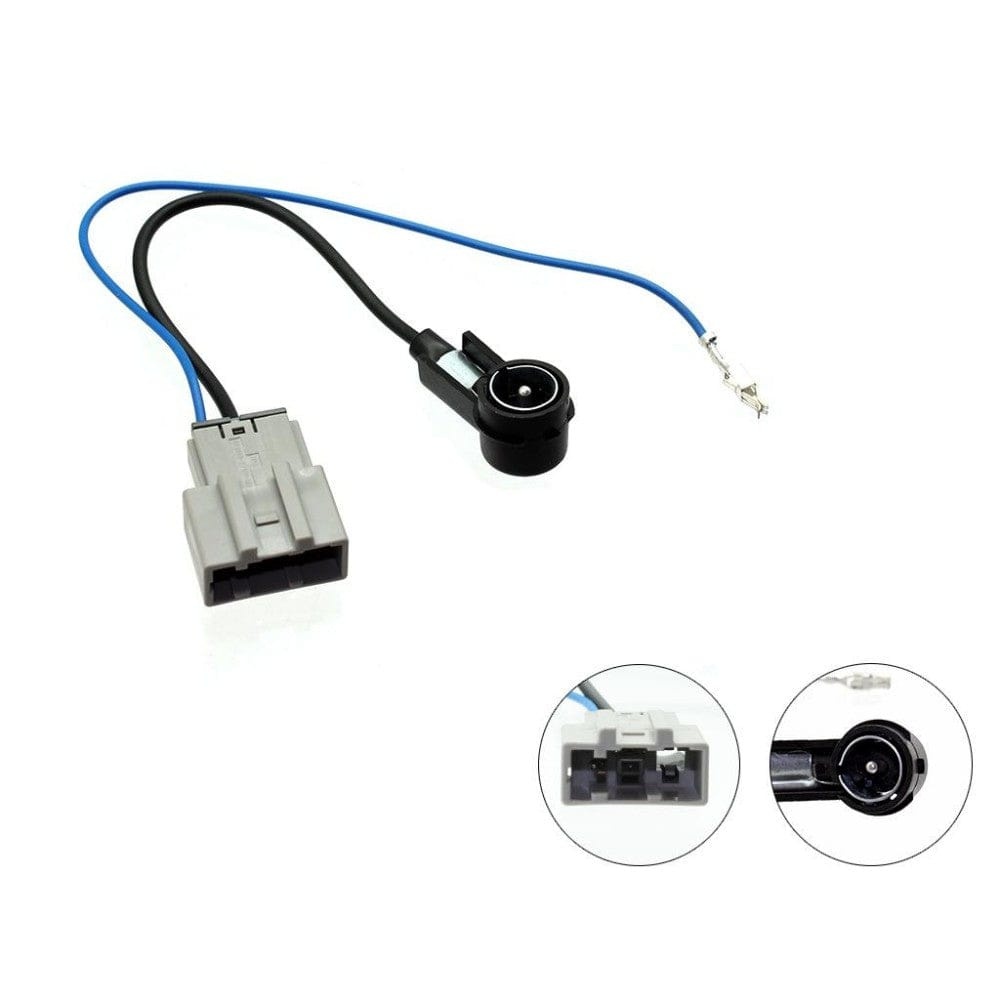
Connects2 CT27AA27 Aerial Adaptor
Nissan/Honda Antenna Adapter. *For Aftermarket Radio With ISO Antenna Connector* Features & Benefits Converts car specific antenna connector to a universal aftermarket connector Car Make Car Model From Year To Year Honda FR-V 2007 - Honda Accord 2008 - Nissan Navara 2007 - Honda Civic 2006 - Honda CR-V 2006 - Honda Jazz 2008 - Honda Fit 2007 - Honda Pilot 2008 - Nissan Micra 2009 - Nissan Qashqai 2007 - Nissan X-Trail 2008 - Nissan Tiida 2007 - Nissan Pathfinder 2007 - *Disclaimer* This product has been developed through carefully documented data and research. Connects2 Ltd. or Car Audio Centre cannot be held responsible for discrepancies/inconsistencies that may occur due to vehicle manufacturing changes or options, or damage that may occur in the vehicle during the installation of components. All application data is subject to change. Please check the connections in the vehicle match the harness you are purchasing.
Brand: Connects2
Category: Vehicles & Parts > Vehicle Parts & Accessories > Motor Vehicle Electronics > Motor Vehicle A/V Players & In-Dash Systems